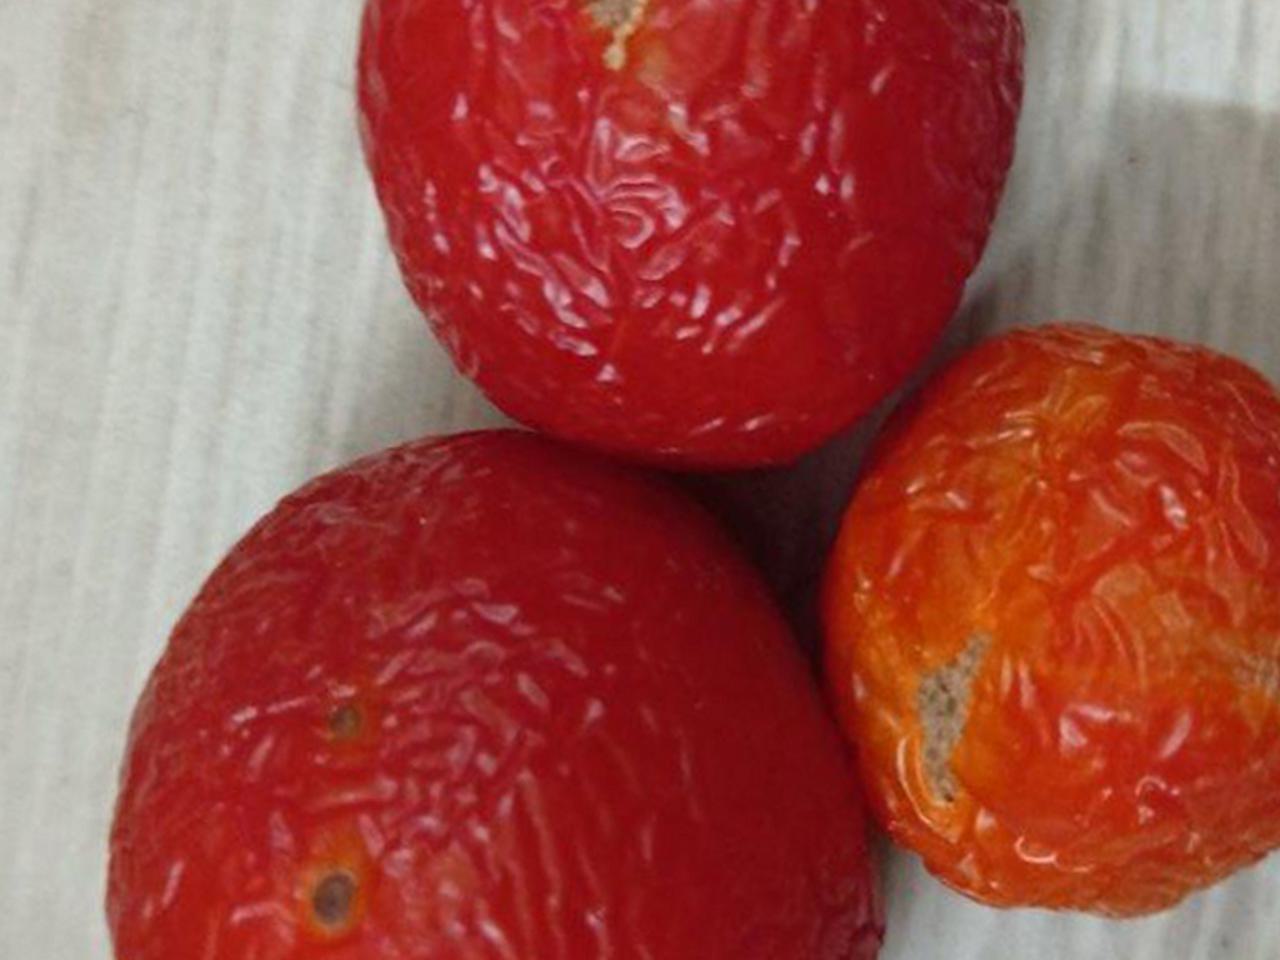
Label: Rotten